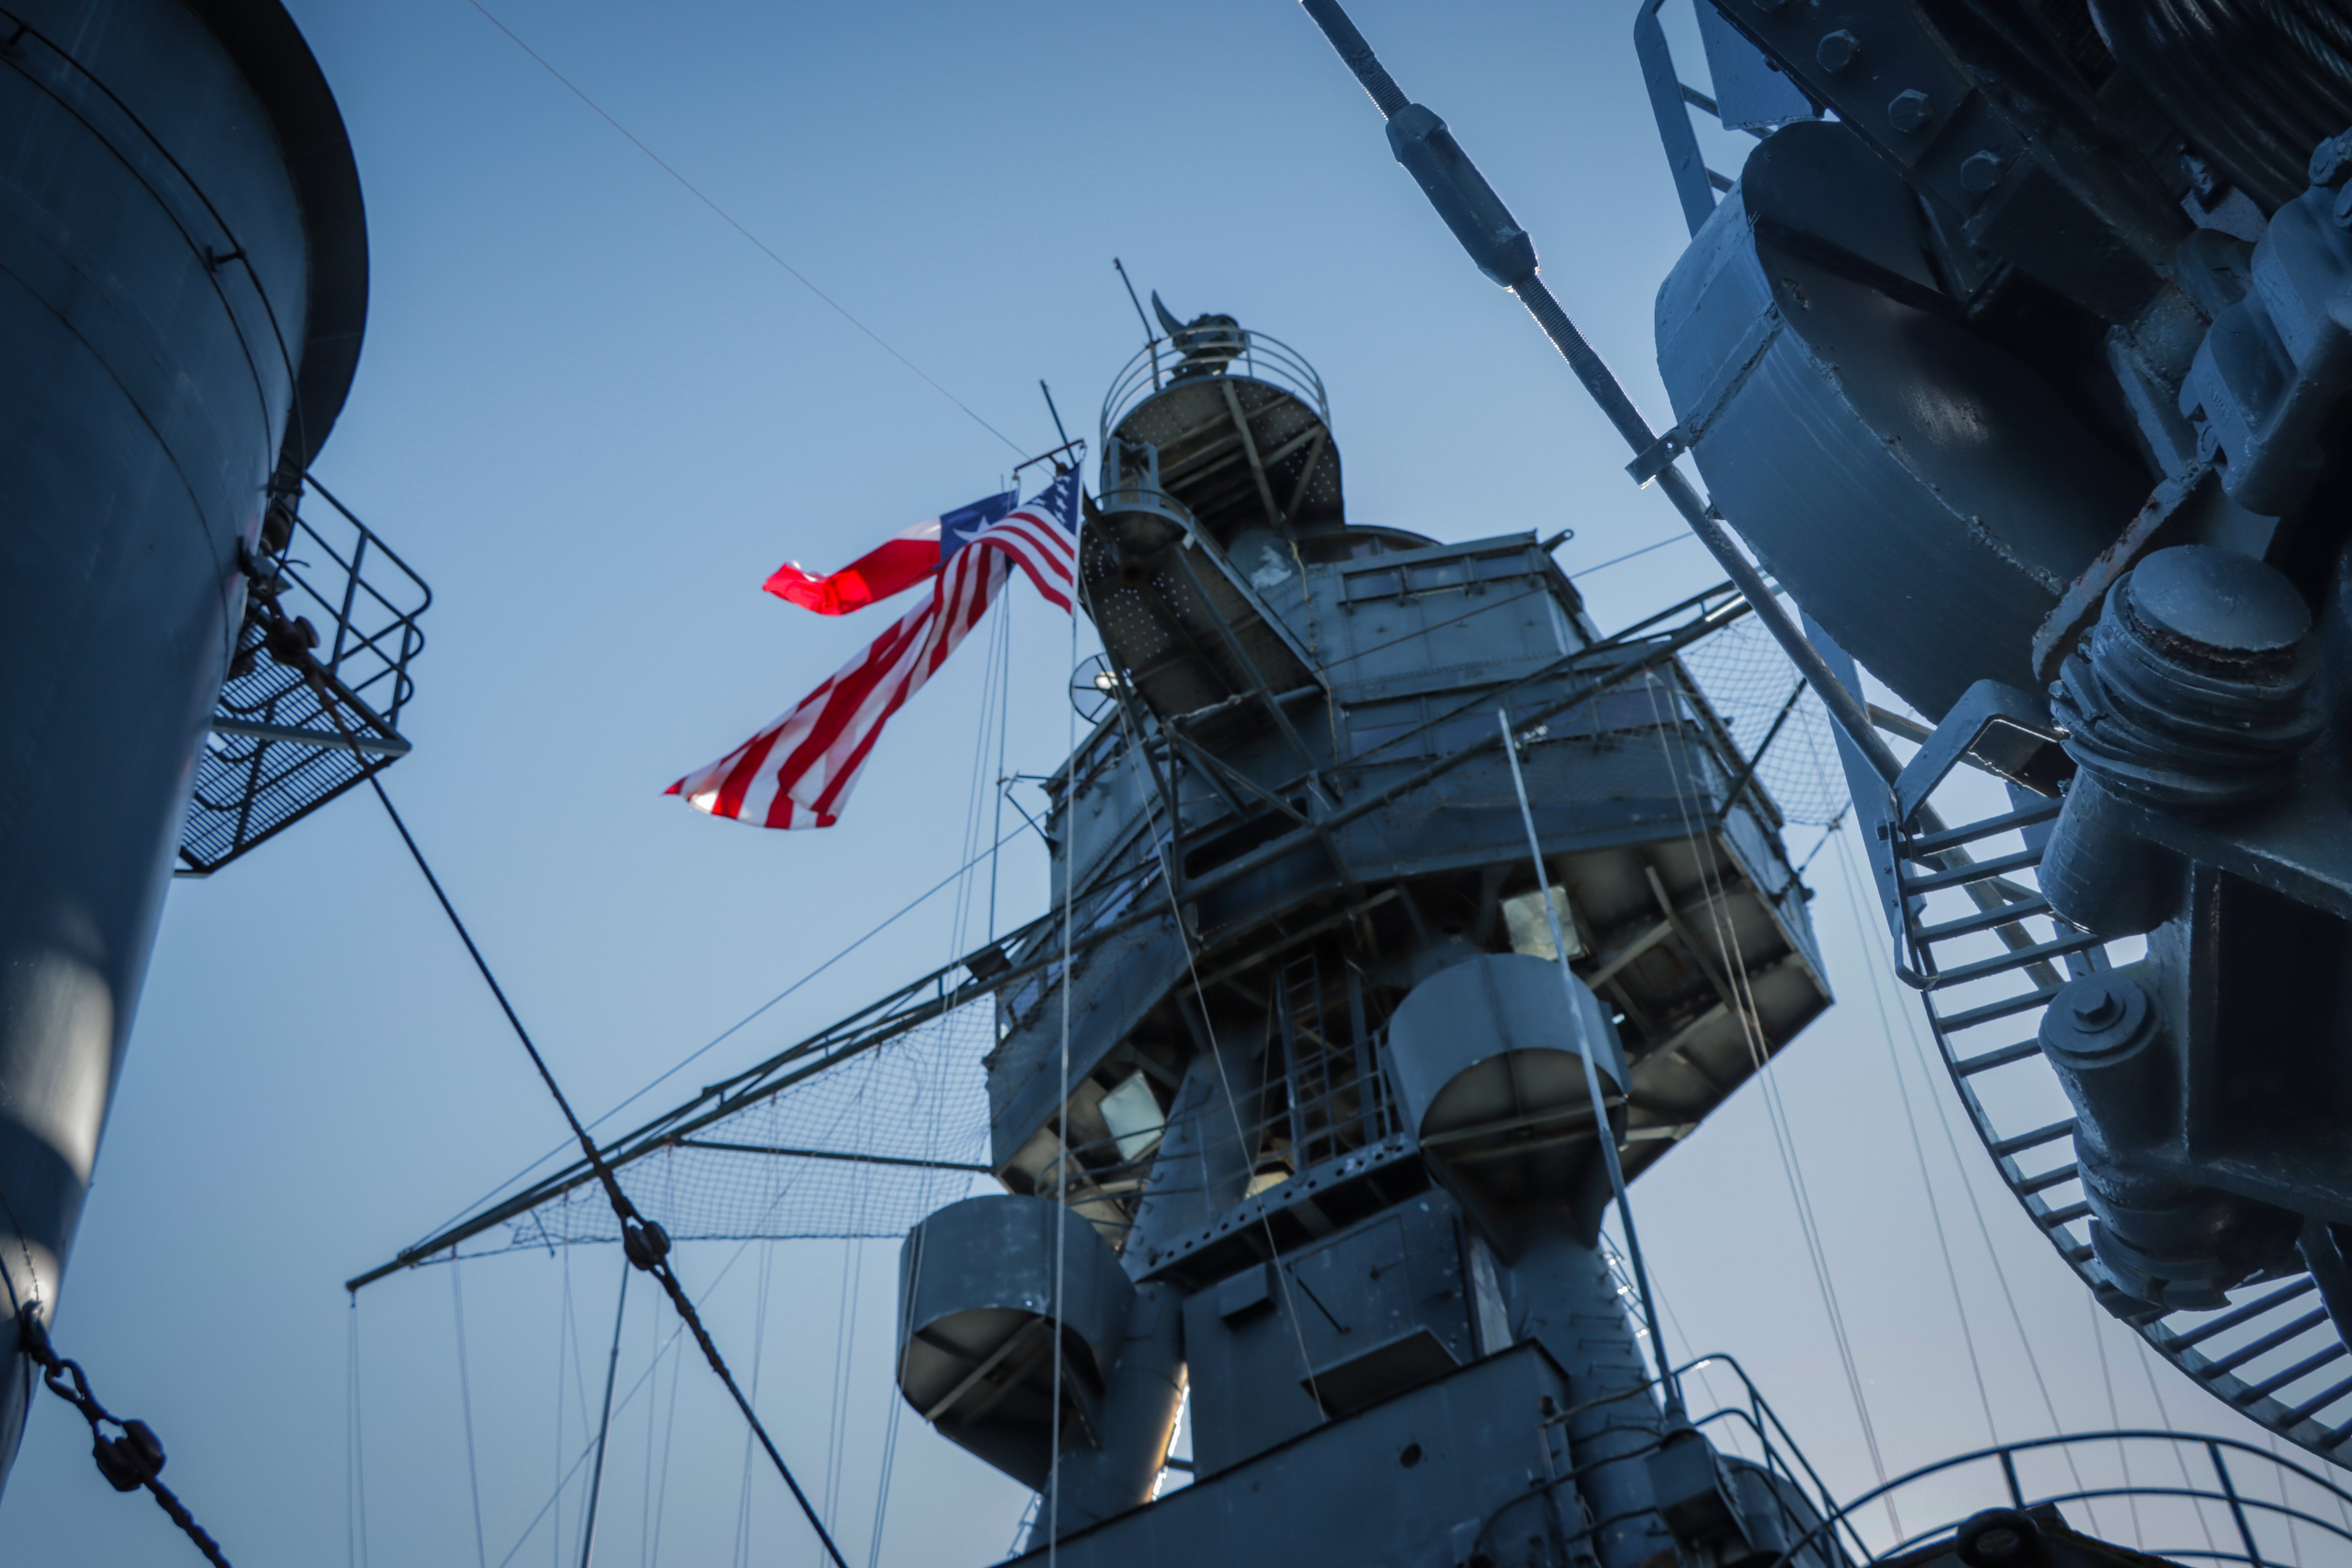
boat, ship, battleship, battleshiptexas, houston, texas, houstonshipchannel, flag, sky, naval architecture, electricity, engineering, watercraft, public utility, composite material, electrical supply, naval ship, wire, warship, full rigged ship, science, navy, overhead power line, city, metal, steel, mast